DARPA Quantum Network

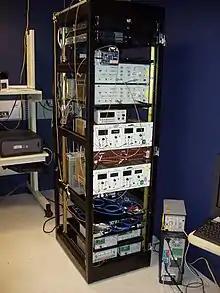
Barb, the entanglement-based receiver, in 2004.

The DARPA Quantum Network (2002–2007) was the world's first quantum key distribution (QKD) network, operating 10 optical nodes across Boston and Cambridge, Massachusetts. It became fully operational on October 23, 2003 in BBN's laboratories, and in June 2004 was fielded through dark fiber under the streets of Cambridge and Boston, where it ran continuously for over 3 years. The project also created and fielded the world's first superconducting nanowire single-photon detector. It was sponsored by DARPA as part of the QuIST program, and built and operated by BBN Technologies in close collaboration with colleagues at Harvard University and the Boston University Photonics Center.